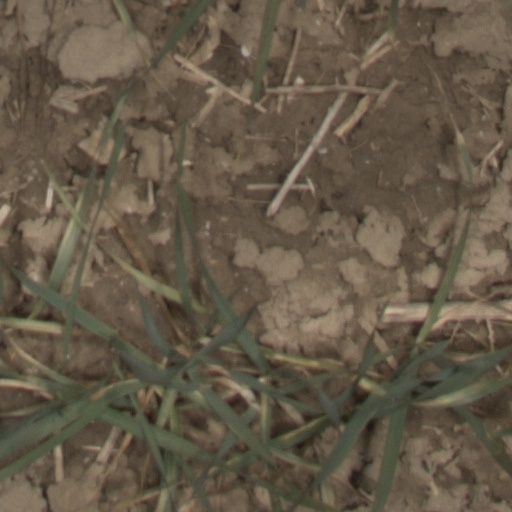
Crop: wheat